Abi Roberts

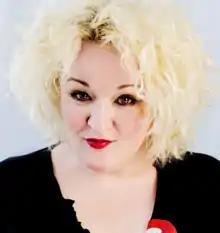
Abi Roberts, taken 2017.

Abi Roberts (born 1 June 1970) is a political commentator. She has appeared on GB News on numerous occasions.